Question: Please indicate a possible affordance area of the bottle that can be used for opening
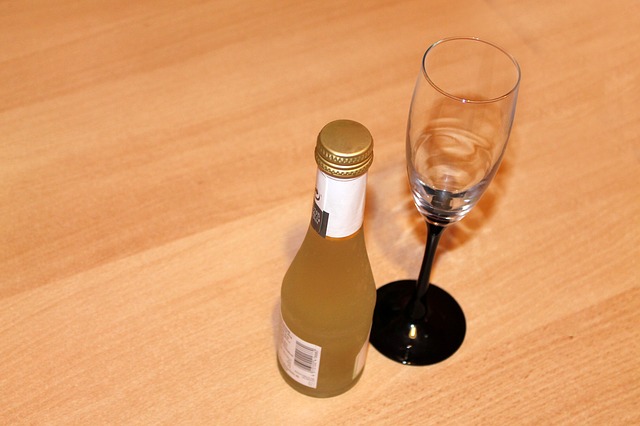
Answer: [310, 118, 376, 245]